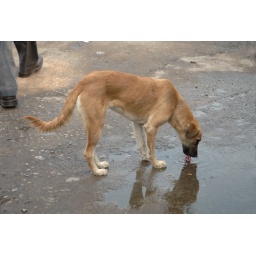
dog in street of Delhi